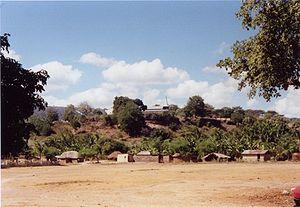
Lautém est un village du Timor oriental. Elle est l'ancienne capitale de municipalité de Lautém. Aujourd'hui, c'est Lospalos.